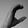
ASL letter: C